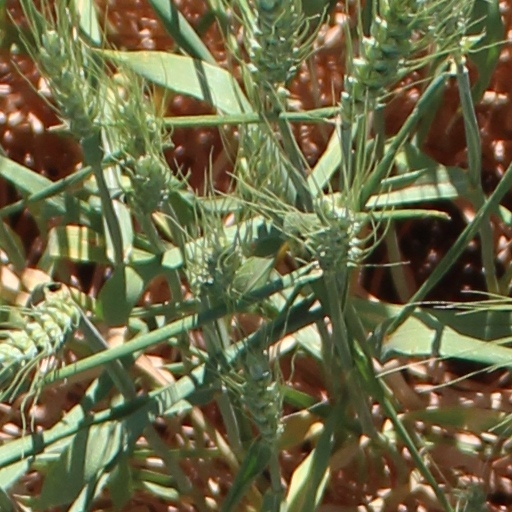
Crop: wheat